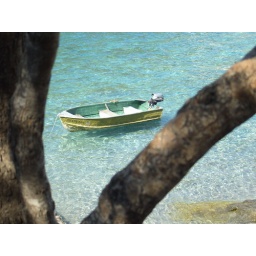
boat in clear water